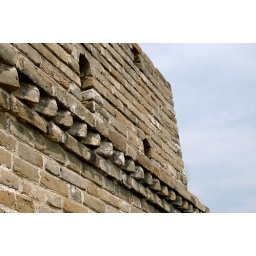
This is the roof of one of the guard towers at the Great Wall in Beijing.